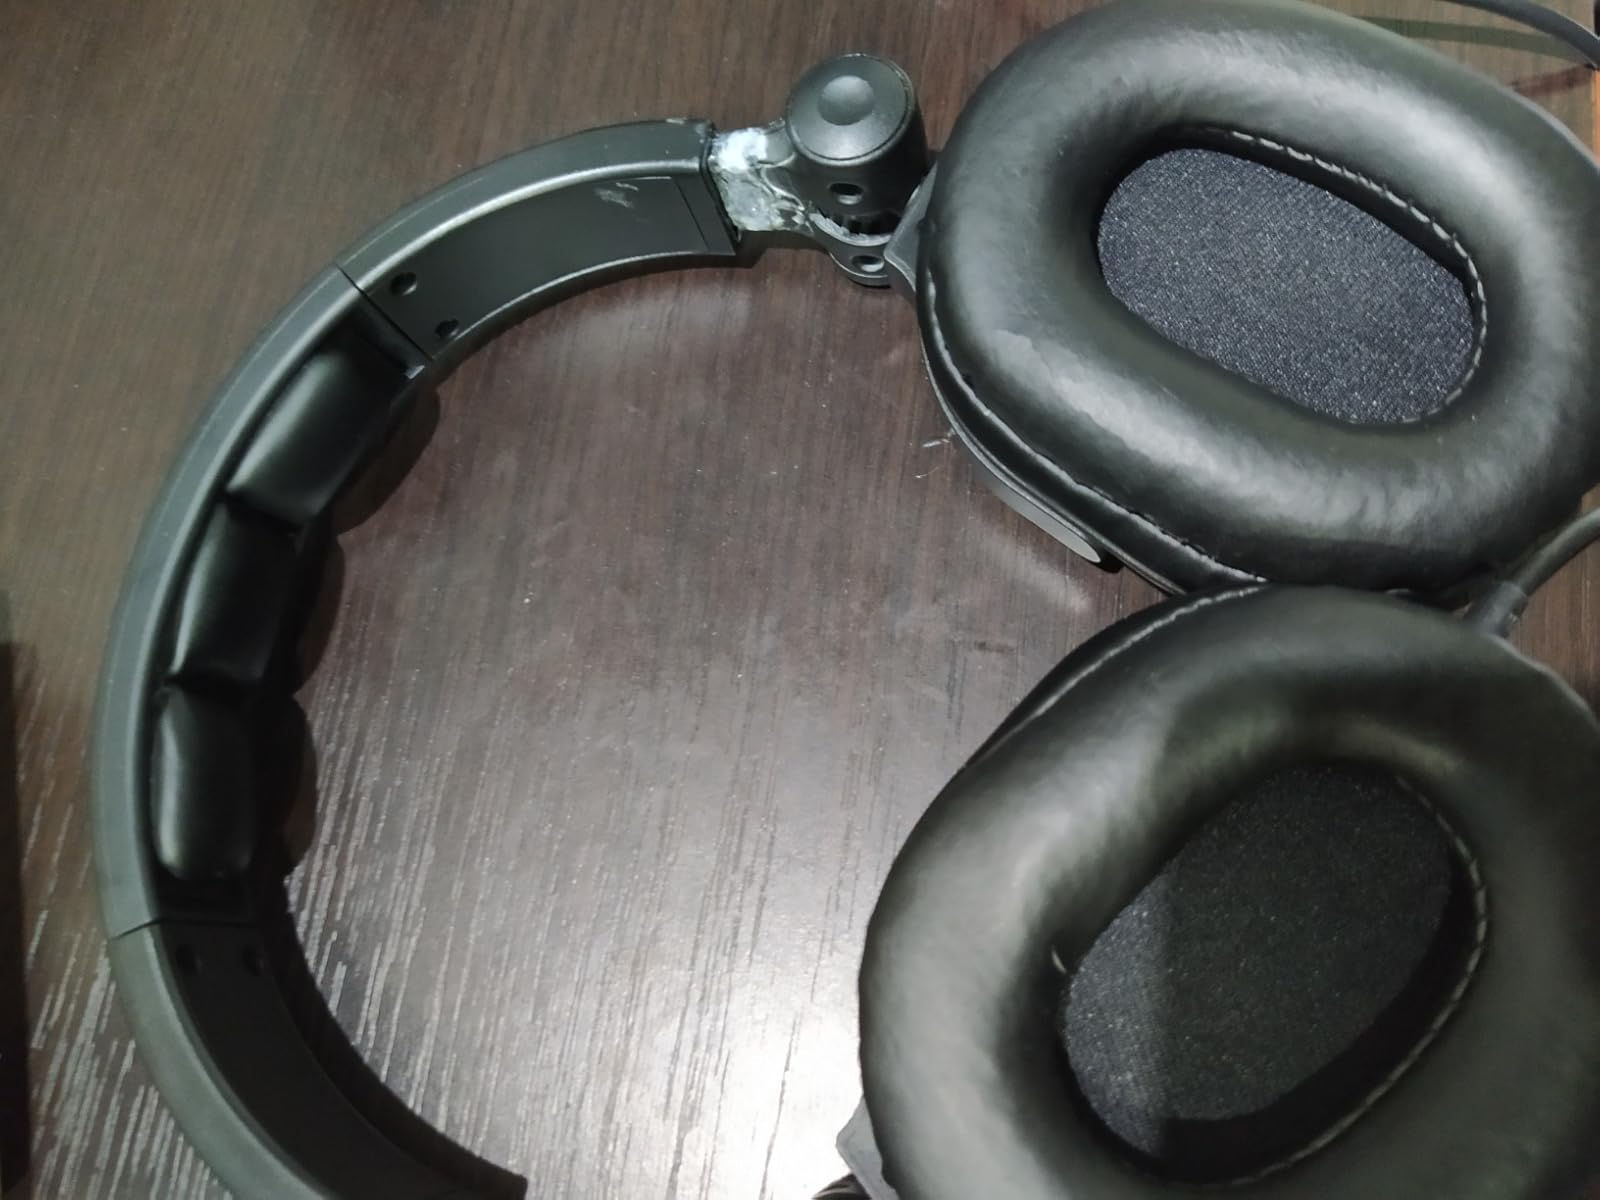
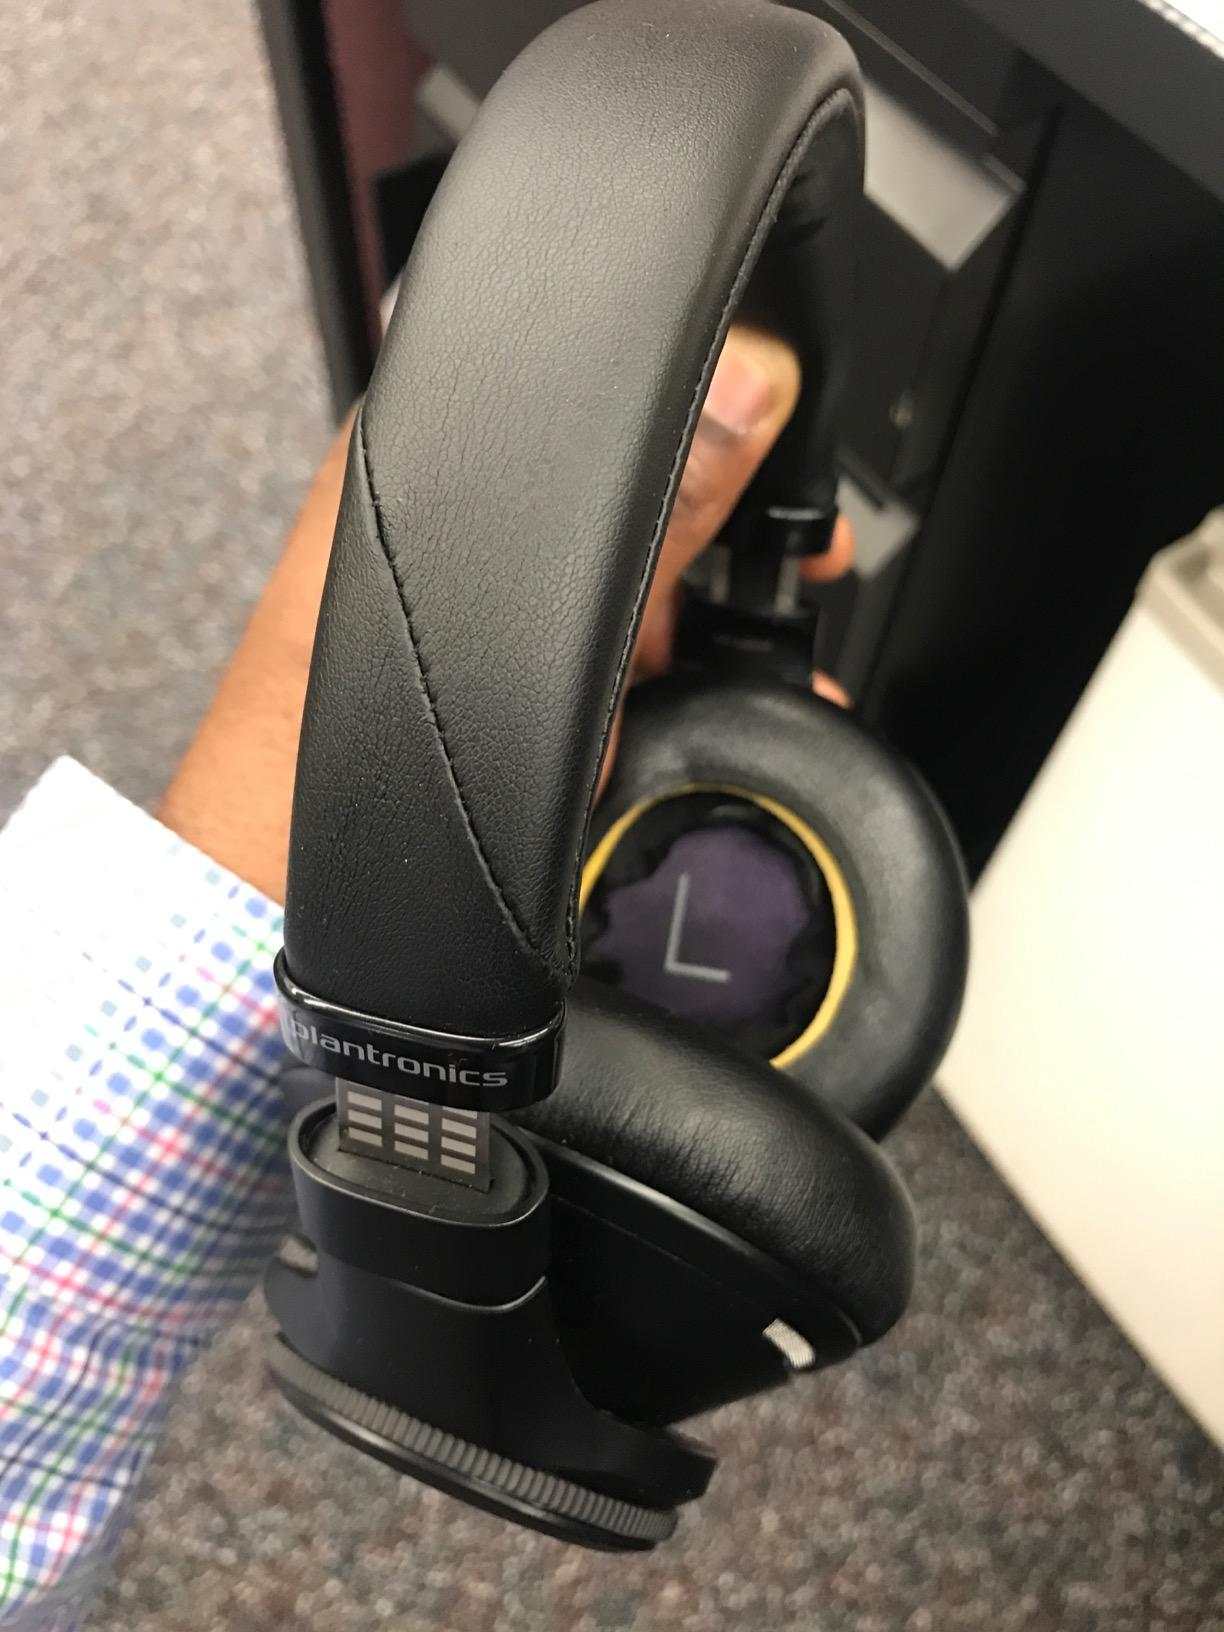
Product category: headphones
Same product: no